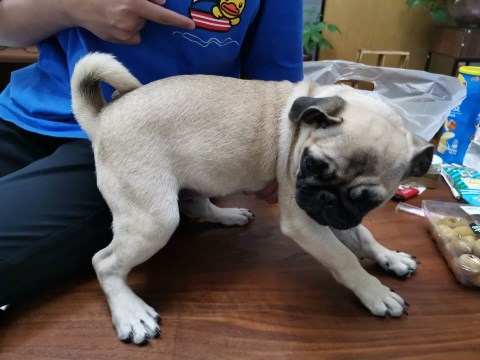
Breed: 798-n000130-pug